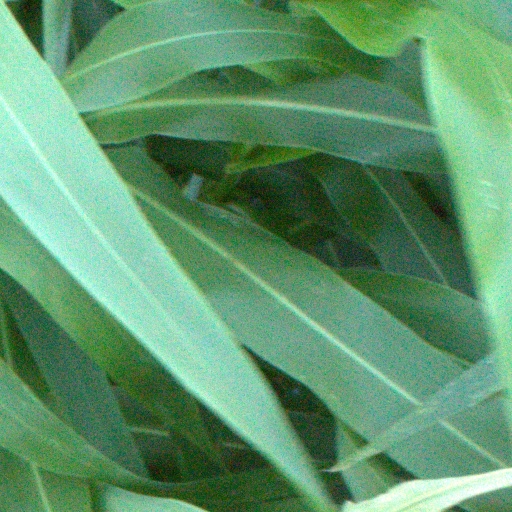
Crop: sorghum